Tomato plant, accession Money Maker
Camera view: bottom (45 deg); turntable rotation: 120 degrees
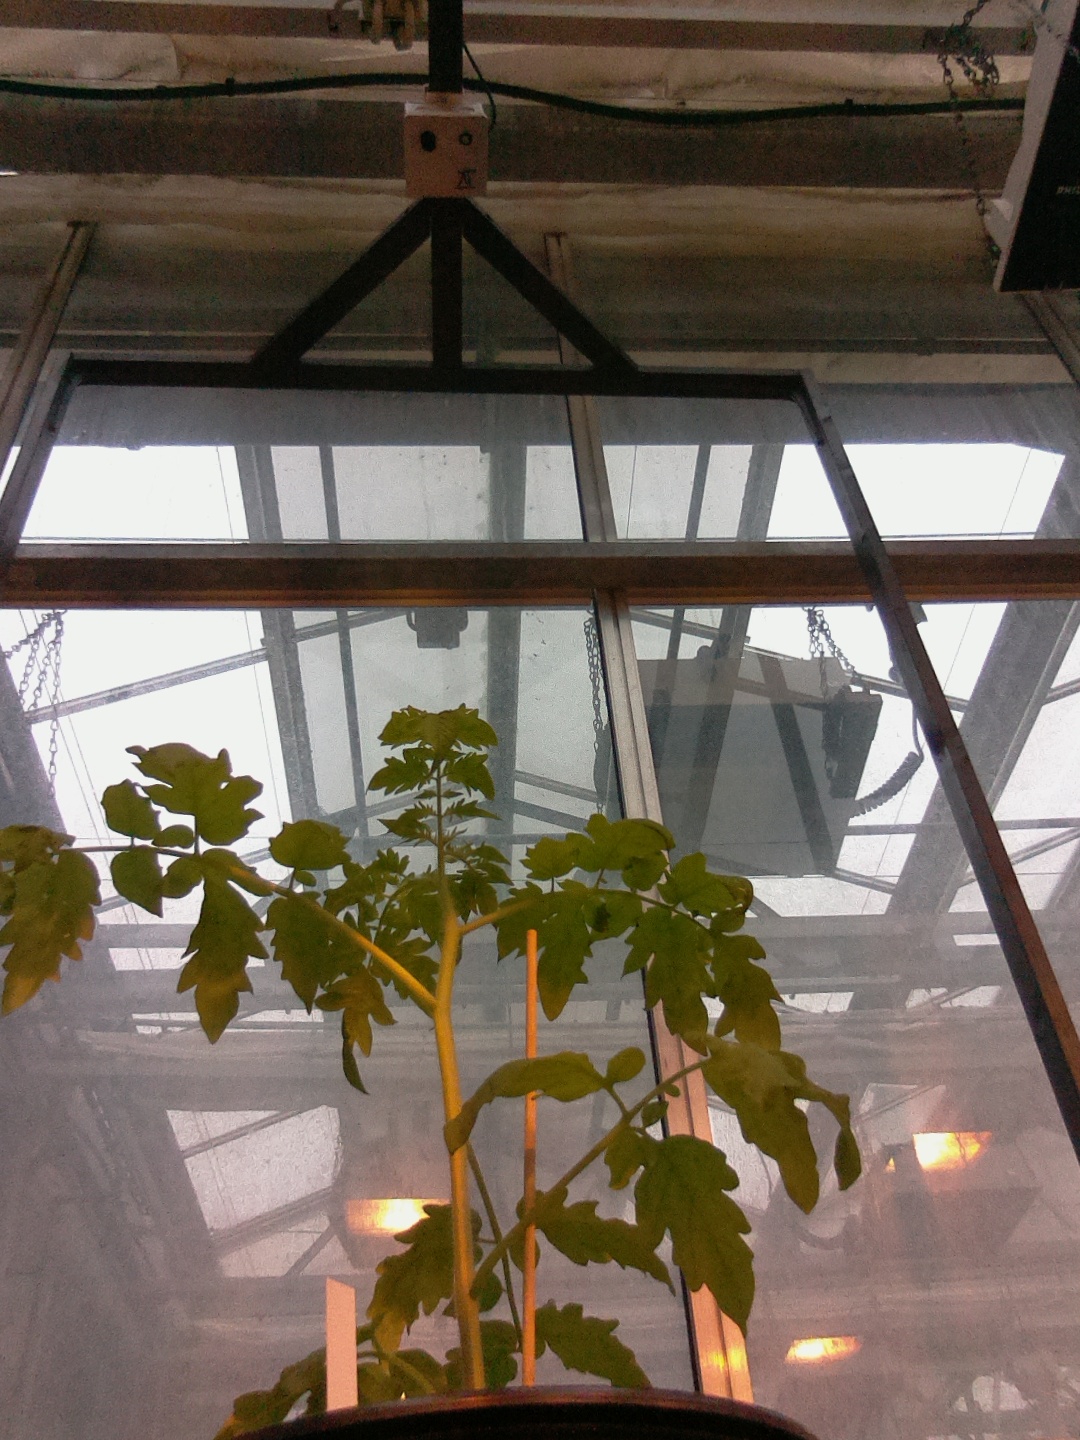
BBCH growth stage 14: 8 of true leaves visible